Flagellant

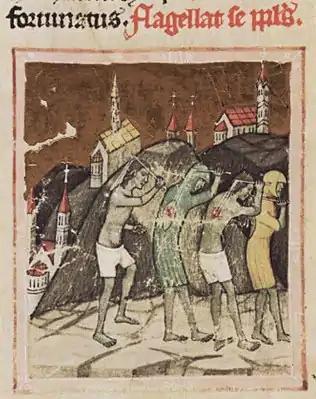
Flagellants in the Kingdom of Hungary in 1263 (Chronicon Pictum, 1358)

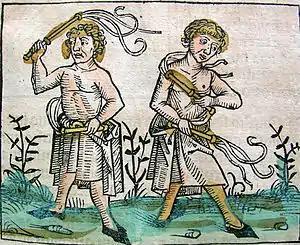
Woodcut of flagellants (Nuremberg Chronicle, 1493)

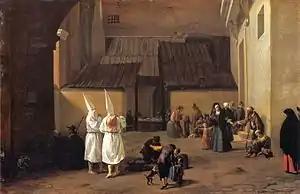
"The flagellants" by Pieter van Laer

The first recorded incident was in Central Italy in Perugia, in 1259, the year after severe crop damage and famine throughout Europe. From Perugia the phenomenon seemed to spread across Northern Italy and into Austria. Other incidents are recorded in 1296, 1333-34 (the Doves), notably at the time of the Black Death (1349), and 1399. The practice peaked during the Black Death. Spontaneously Flagellant groups arose across Northern and Central Europe in 1349, including in England.